Philadelphia nativist riots

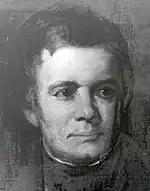
Governor David R. Porter allowed St. Philip Neri's church to create an arsenal.

On May 7, nativists denounced Catholics and called on Americans to defend themselves from "the bloody hand of the Pope." A mob marched to Kensington, where they carried the American flag and a banner bearing the inscription: "This is the flag that was trampled by Irish papist." When they reached Kensington gunfire immediately broke out between nativists and Catholics. During the riot, nativist mobs set fire to and destroyed the Hibernia fire station, thirty homes, and the market where the violence had begun the day before. Joseph Rice, described as a bystander, was shot dead; he is the only known Catholic killed. The violence did not end until the local state militia, commanded by General George Cadwalader, arrived and dispersed the crowd. Kenrick quickly issued a statement instructing Catholics to avoid violence and confrontations.